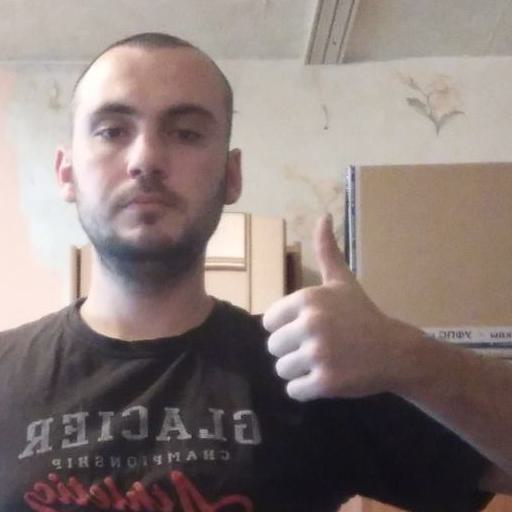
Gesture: like